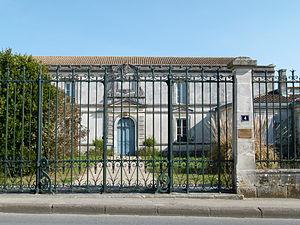
L'ancien Tribunal d'instance de Marennes (17)
Marennes est une ancienne commune du Sud-Ouest de la France, située dans le département de la Charente-Maritime en région Nouvelle-Aquitaine. Ses habitants sont appelés les Marennais et les Marennaises. Le 1ᵉʳ janvier 2019, elle fusionne avec Hiers-Brouage pour former la commune nouvelle de Marennes-Hiers-Brouage.